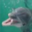
Label: dolphin